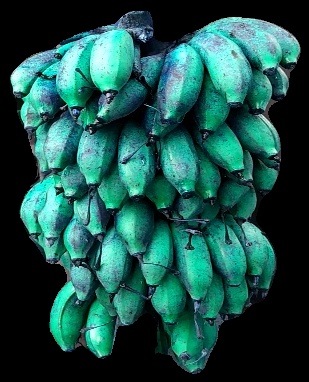
Variety: rasbale
Grade: grade3